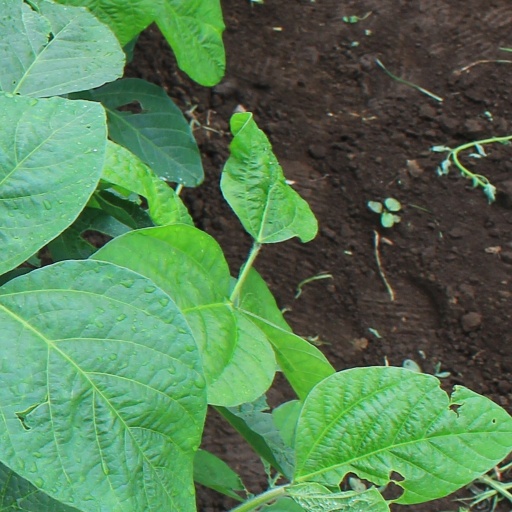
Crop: soybean